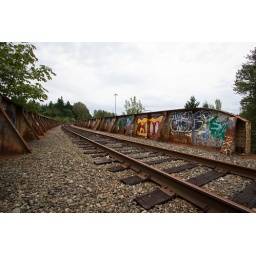
Abandoned train bridge over I-90